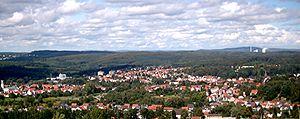
Saint-Ingbert est une ville allemande, dans l'arrondissement de Sarre-Palatinat et le Land de Sarre.